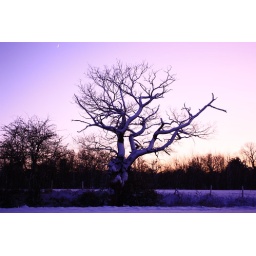
snow tree in the red